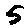
Label: 5